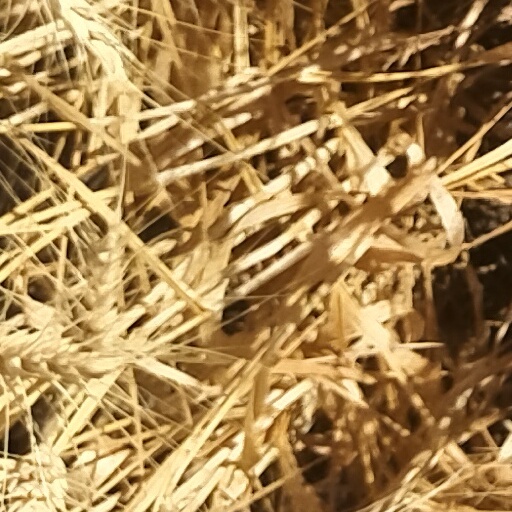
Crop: wheat